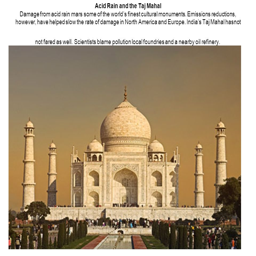
mars some of the world 's finest cultural monuments .